Shangjing, Zhejiang

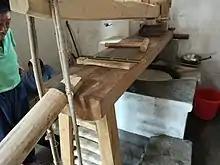
Making of cold noodles

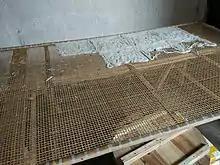
Making of cold noodles

The village was founded in 1048 when Liu Qing, the first ancestor of the Liu clan, settled there, the clan has been living in the village for 36 generations. The village is surrounded by two streams, called Dongzhen and Xizhen, respectively and dotted with ancient alleys, houses, halls, and wells here and there.